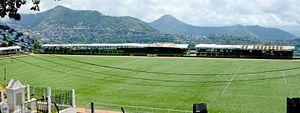
Le Mizoram est un État de l’Inde du Nord-Est ayant pour capitale Aizawl. Le nom est dérivé de Mizo, le nom des habitants natifs, et Ram, qui signifie « terre », Mizoram signifiant ainsi « terre des Mizos ». C’est l’État le plus méridional de l’Inde du Nord-Est, partageant des frontières avec trois des « sept États sœurs », à savoir le Tripura, l’Assam et le Manipur. L’État partage également une frontière de 722 kilomètres avec le Bangladesh et la Birmanie.